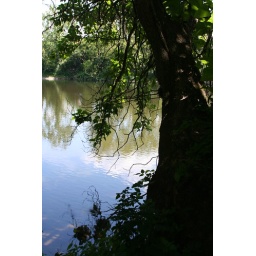
Another neat tree leaning out towards the river with some nice reflections in the water.